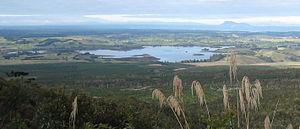
Le lac Rerewhakaaitu est un lac situé à Rotorua, sur l'Île du Nord de la Nouvelle-Zélande.